Caterina Imperiale Lercari Pallavicini

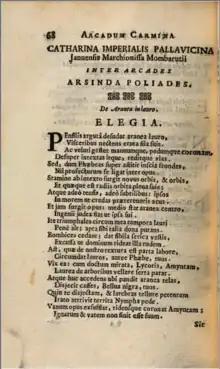
Catharina's poetry as published in the Arcadum Carmina, 1721

Caterina was born into and married into prominent aristocratic families—the and the Imperiali family. During the time of her writing, she was the marchioness (Marquess) of Mombaruzzo. The Pallavicini family into which Caterina married profited greatly off of Genoan trade for hundreds of years (since the 15th century). Records suggest that Caterina's paternal grandfather, Ansaldo Imperiale Lercari, was close trading partners with the Pallavicini family. When Caterina married Paolo Gerolamo III Pallavicini, she brought the (now a UNESCO World Heritage site) with her as a dowry. This palace was in the family of her paternal great-grandfather, Adamo Centurione, marquess of Monasterio, and further demonstrates the illustrious background that afforded Caterina the opportunity to learn and be published in Latin.